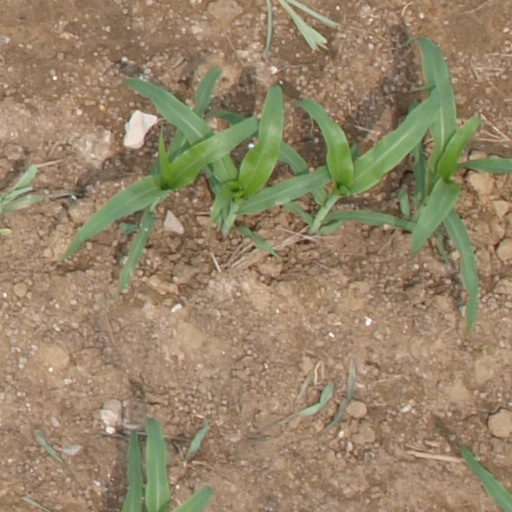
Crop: maize; corn